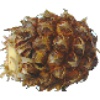
Label: Pineapple Mini 1